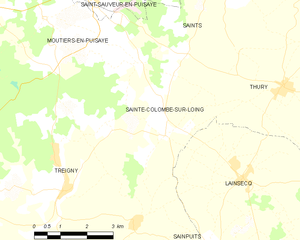
Carte des communes françaises Sainte-Colombe-sur-Loing